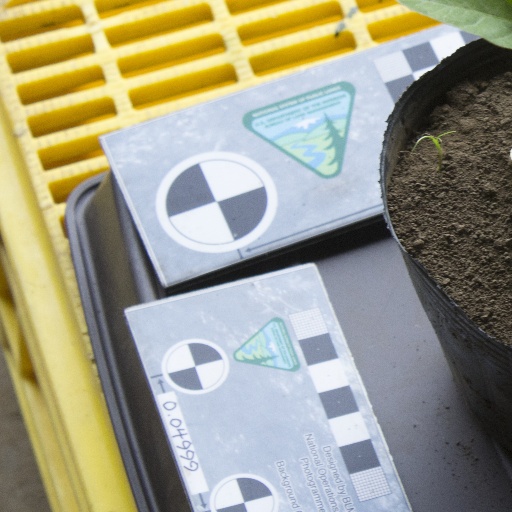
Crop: soybean